Double-decker bus

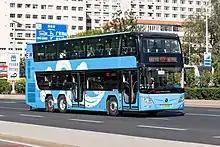
A Foton BJ6128SHEVCA-5 plug-in hybrid double-decker bus in Beijing Bus service

Double-decker buses were introduced in Portugal during the 1950s when buses in general started to be used in the main cities such as Lisbon, Porto, Coimbra and Setúbal. The types used were the AEC Regent and later the Daimler Fleetline and the Leyland Atlantean, with Portuguese-built bodies. There was also one Leyland Olympian as a demonstration vehicle in Lisbon. In Porto, there were double-decker trolleybuses, produced by Lancia and with Dalfa bodywork, in use from the mid-1960s until the mid-1990s. Double-decker buses were not in widespread use for normal service but were mainly used for sightseeing purposes.